Cartagena, Colombia

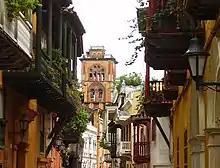
The Convent of San Agustín at background, convent built in 16th-century, and since 1828 is occupied by the University of Cartagena. Currently, of the original structure of this convent remains only the cloister, the arches and the supporting walls. The tower is of Italian Revival style and as the large interior garden and courtyard.

According to the figures presented by DANE from the 2005 census, the ethnographic composition of the city is: